Russians in Toruń

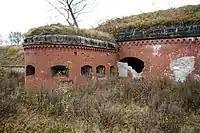
Contemporary view of Fort XII in Toruń, one of the buildings of Internment Camp No. 15

The Russian community in Toruń, predominantly adhering to the Eastern Orthodox faith, became significantly present in the city during the interwar period. The Russians who settled in Toruń at that time were mostly opponents of the October Revolution, belonging to the Russian white émigré, or those who fought on the Polish side in the Polish–Soviet War and were interned in the Second Polish Republic after the signing of the Treaty of Riga. Their numbers stabilized at around 100 individuals. During the interwar period, the community was well-integrated, engaging in cultural activities and actively participating in the life of the Orthodox parish in Toruń. Their activity ceased after World War II when the Russian community became the target of repression by the Security Service.